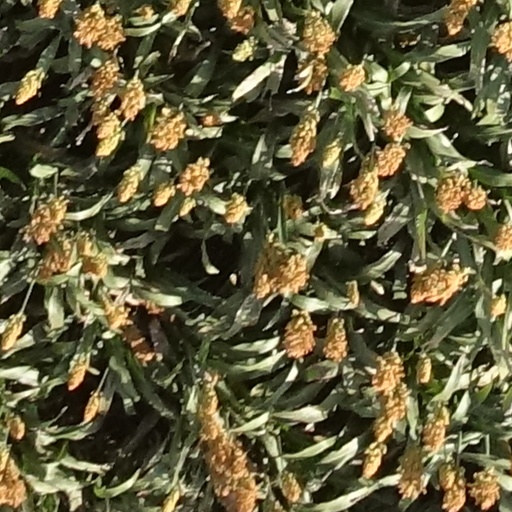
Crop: sorghum